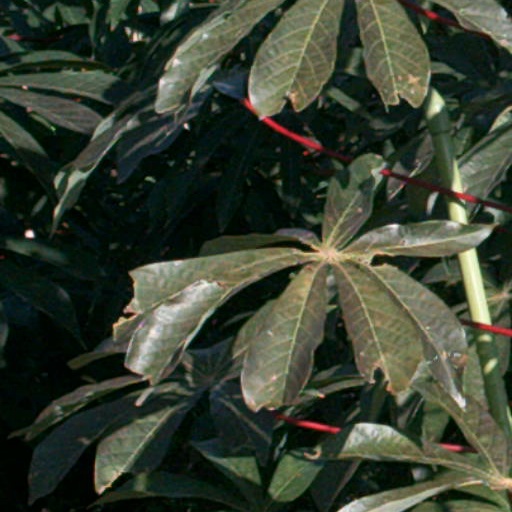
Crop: cassava